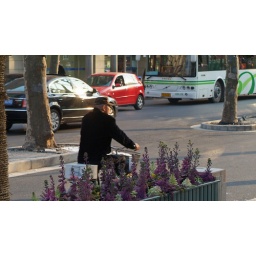
Older gentleman riding his bike down the street in Shanghai.